Paulette Poujol-Oriol

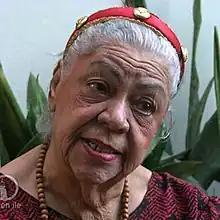

Paulette Poujol-Oriol (12 May 1926 – 11 March 2011) was a Haitian educator, actress, dramaturge, feminist and writer. Fluent in French, Creole, English, Spanish, German, and Italian, she contributed to Haitian arts and literature, and founded Picolo Teatro, a performing arts school for children. She has been recognized as one of Haiti's leading literary figures as well as one of the most active players in Haiti's feminist movement.